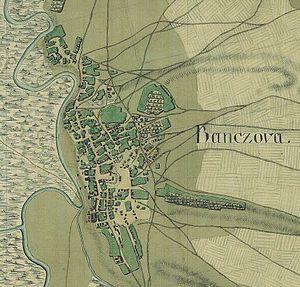
Pančevo est une ville de Serbie située dans la province autonome de Voïvodine. Au recensement de 2011, la ville intra muros comptait 76 203 habitants et son territoire métropolitain, appelé Ville de Pančevo, 123 414.